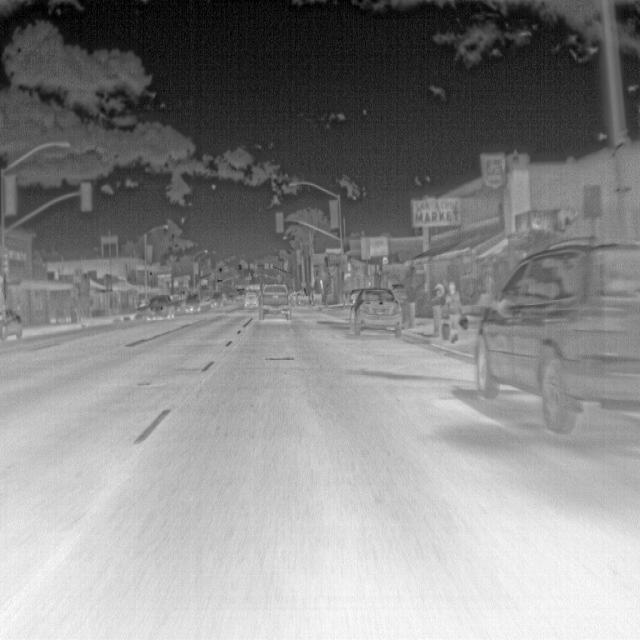
Detected objects:
label: person
label: person
label: person